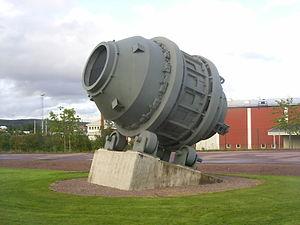
Convertisseur Kaldo de l'aciérie SSAB à Borlänge. Svenska: Kaldokonverter utanför Domnarvets Jernverk i Borlänge.
Un convertisseur est un four servant de réacteur chimique pour une opération d'affinage des métaux en fusion.
Le procédé Kaldo ou procédé Stora-Kaldo est un ancien procédé d'affinage utilisé en sidérurgie pour affiner la fonte brute phosphoreuse. Il s'agit d'un modèle particulier de convertisseur à l'oxygène pur, dans lequel le brassage du métal en fusion est assuré par la rotation de la cornue. Le nom « Kaldo » est un mot-valise, construit à partir du nom de son inventeur, le professeur Bo Kalling, et de l'usine qui, en 1948, a développé et industrialisé le procédé, la Domnarvets Jernverk.